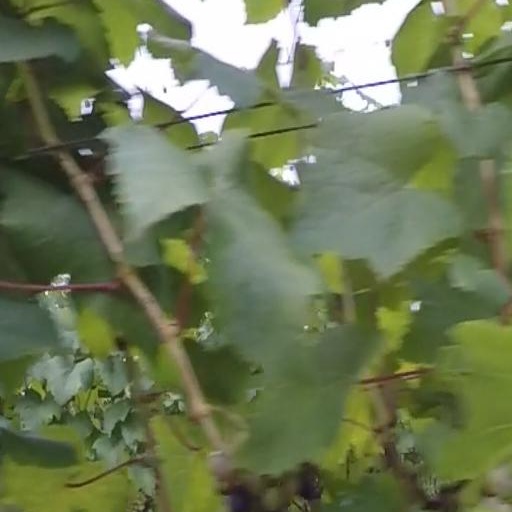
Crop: grape